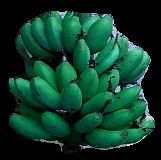
Variety: rasbale
Grade: grade3